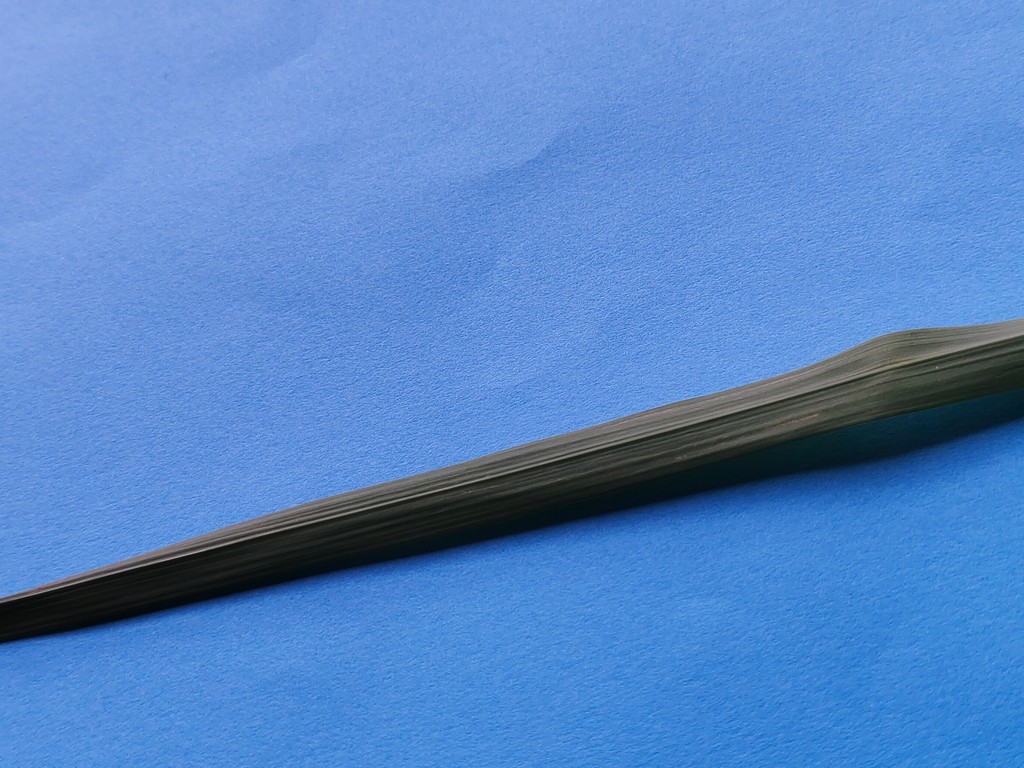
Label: Healthy